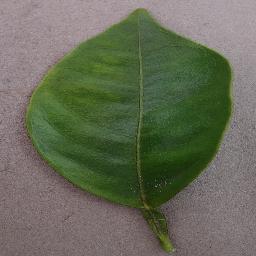
Label: Orange___Haunglongbing_(Citrus_greening)